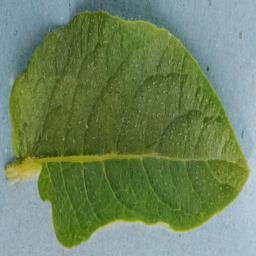
Etiqueta: Sana